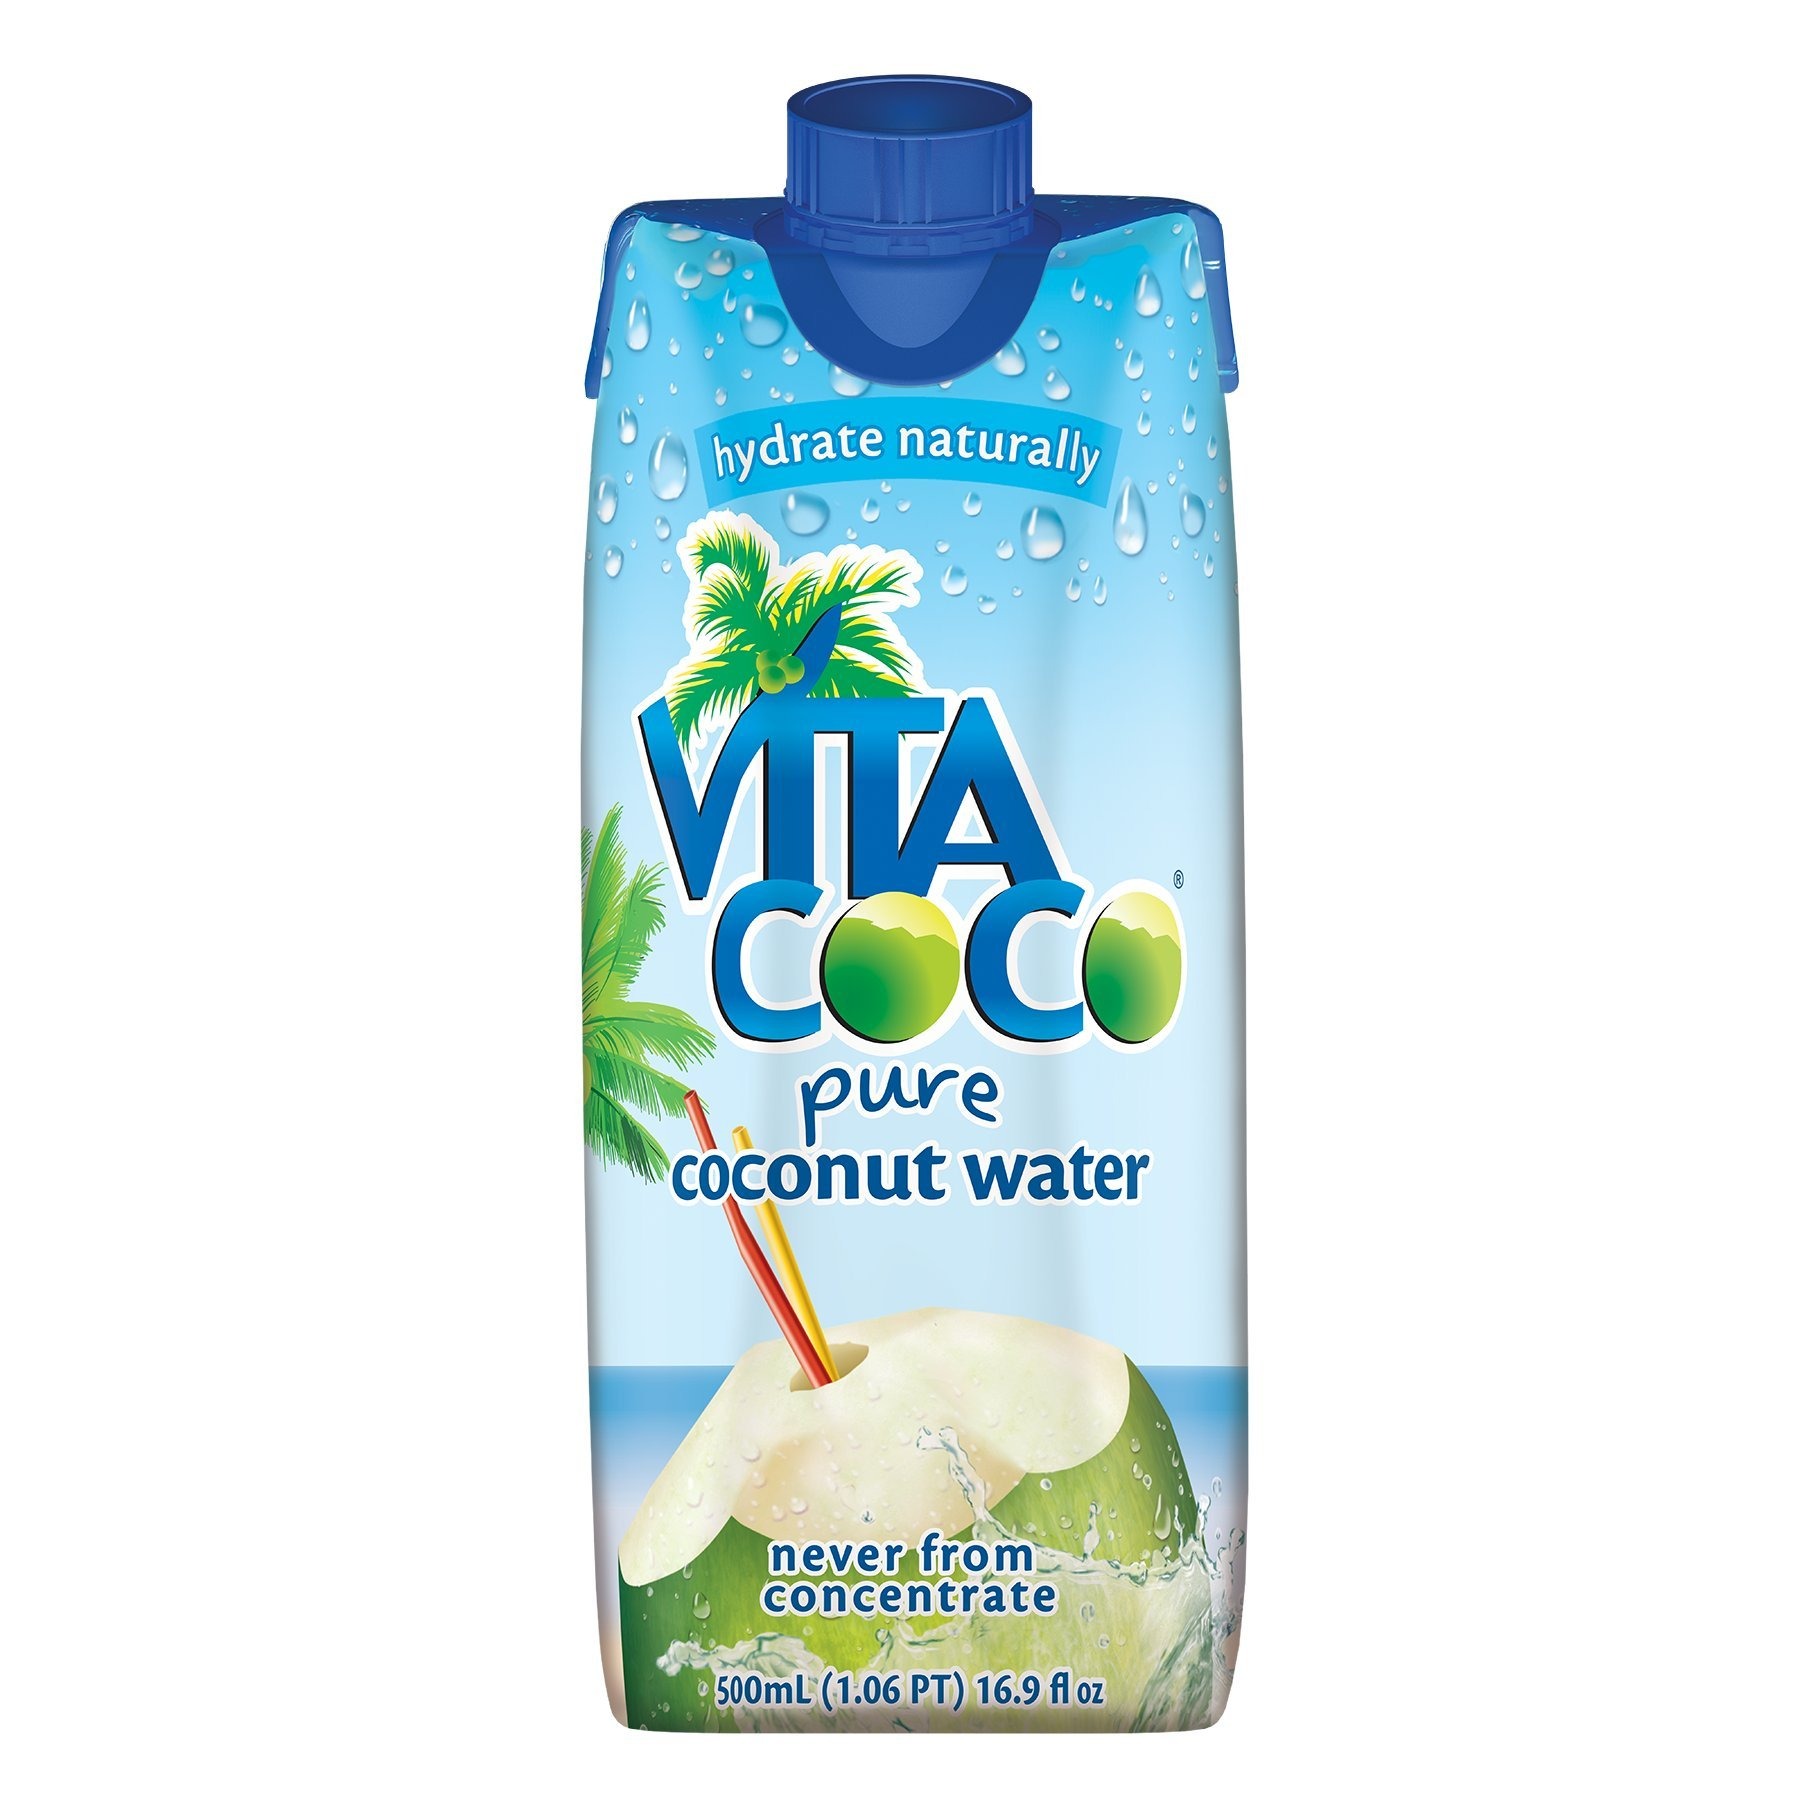
Item Name: Vita Coco Coconut Water, Pure, 16.9 Ounce (Pack of 8)
Bullet Point 1: TASTE OF THE TROPICS | Not long ago you needed a ladder and a machete to get great-tasting coconut water. Now all you have to do is crack open a Vita Coco, the WORLD'S BEST-SELLING coconut water
Bullet Point 2: NATURAL HYDRATION | Refreshing and jam-packed with vitamins, nutrients, and ELECTROLYTES (including MORE POTASSIUM than a banana) — our coconut water helps keep your body properly hydrated
Bullet Point 3: REFRESH YOURSELF | Coconut water is the natural choice for everyday, on-the-go refreshment — DRINK VITA COCO before a gym workout, with a meal, as an afternoon pick me up, or after a night out
Bullet Point 4: FAT-FREE, GLUTEN-FREE, and NON-GMO — and with ONLY 45 calories per serving, Vita Coco is the smart, LOWER CALORIE and LOWER SUGAR alternative to most sodas, sports drinks, and fruit juices
Bullet Point 5: ONE 8-PACK CASE of 16.9 OUNCE BOTTLES | AVAILABLE NOW on Amazon Prime, Subscribe and Save, and Pantry — as well as Prime Now and Amazon Fresh (for those times when HYDRATION can't wait)
Value: 135.2
Unit: fl oz

Price: 9.38